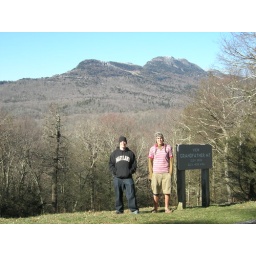
highest peak in the blue ridge mountain range